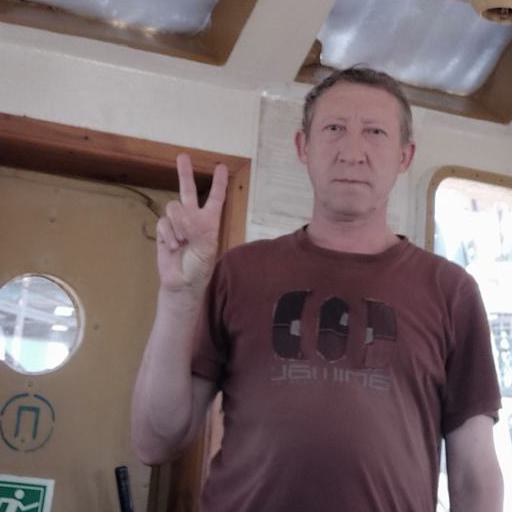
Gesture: peace